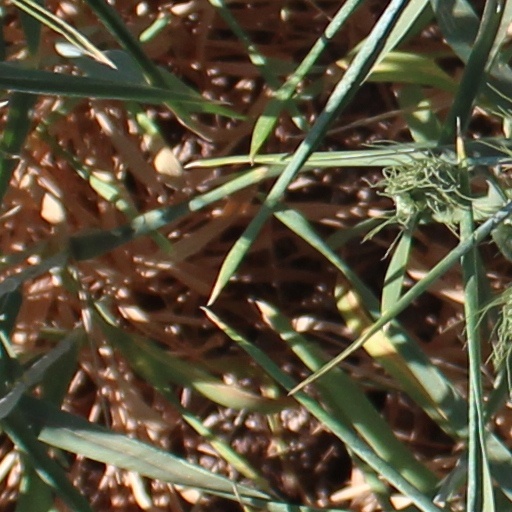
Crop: wheat